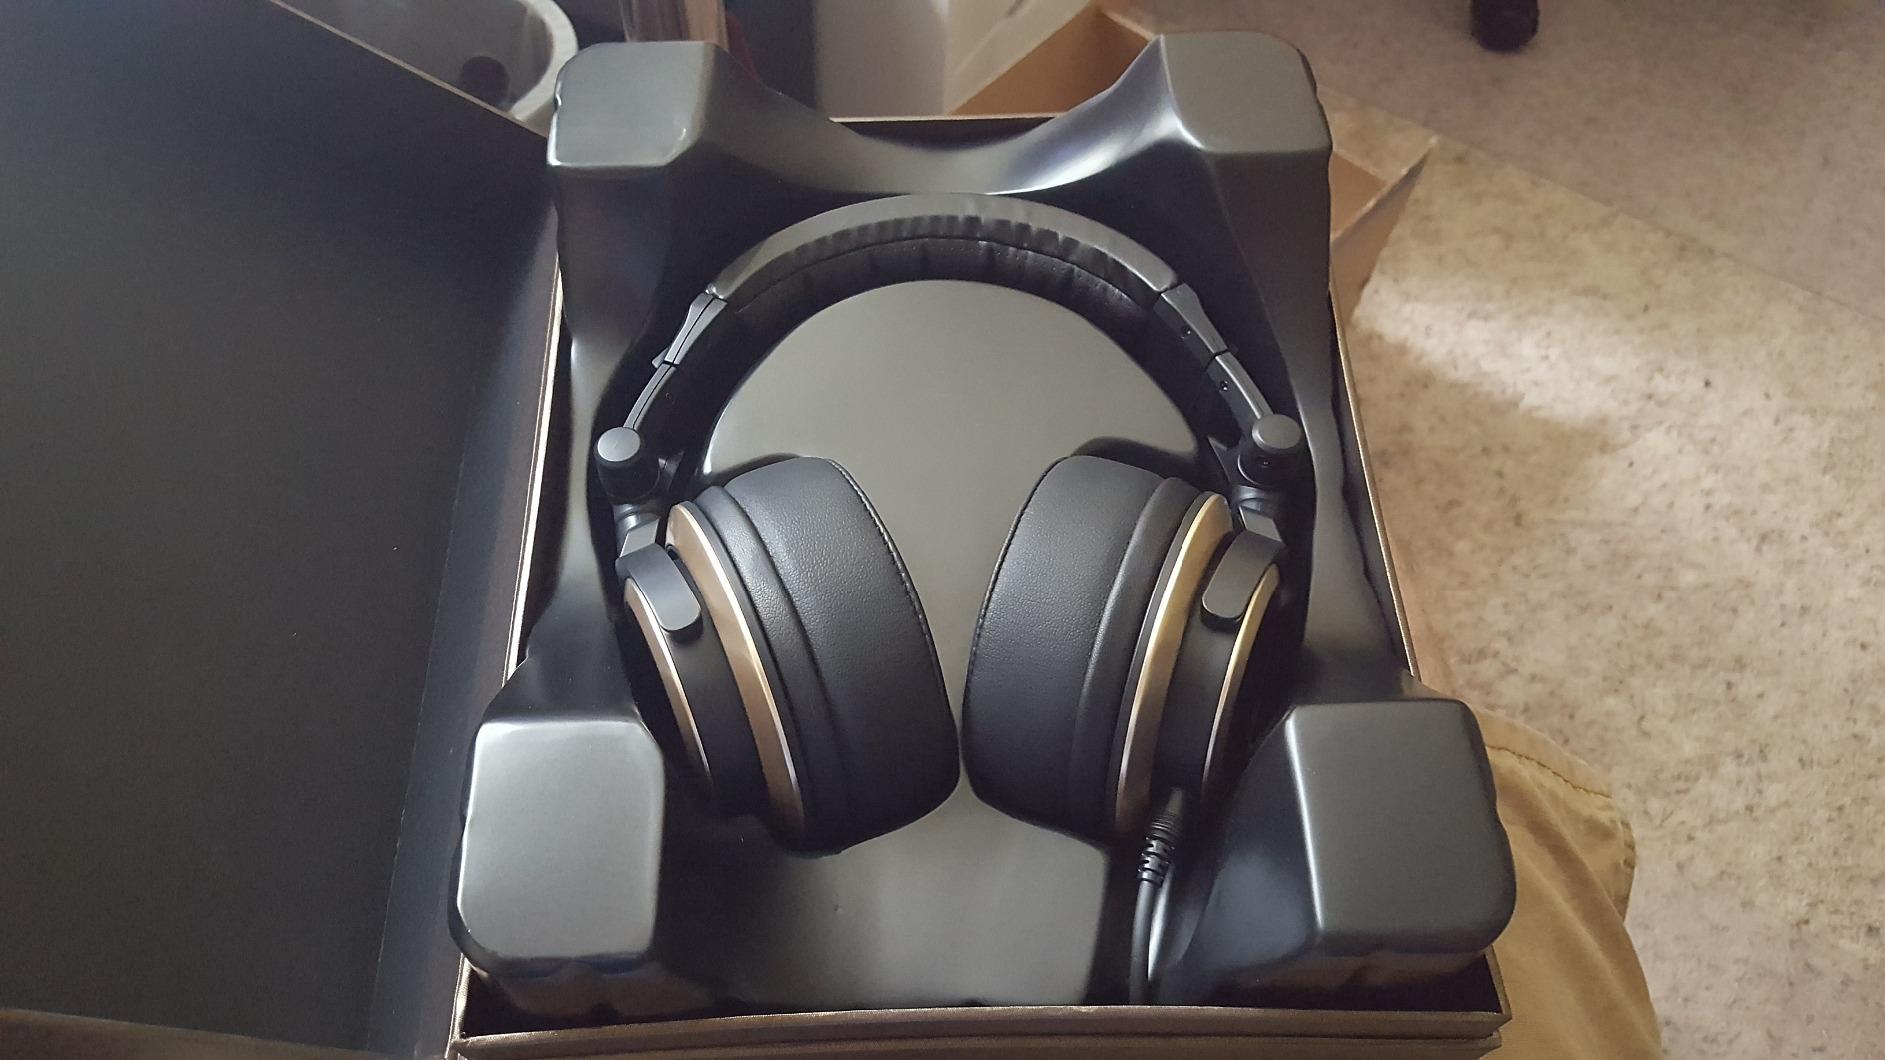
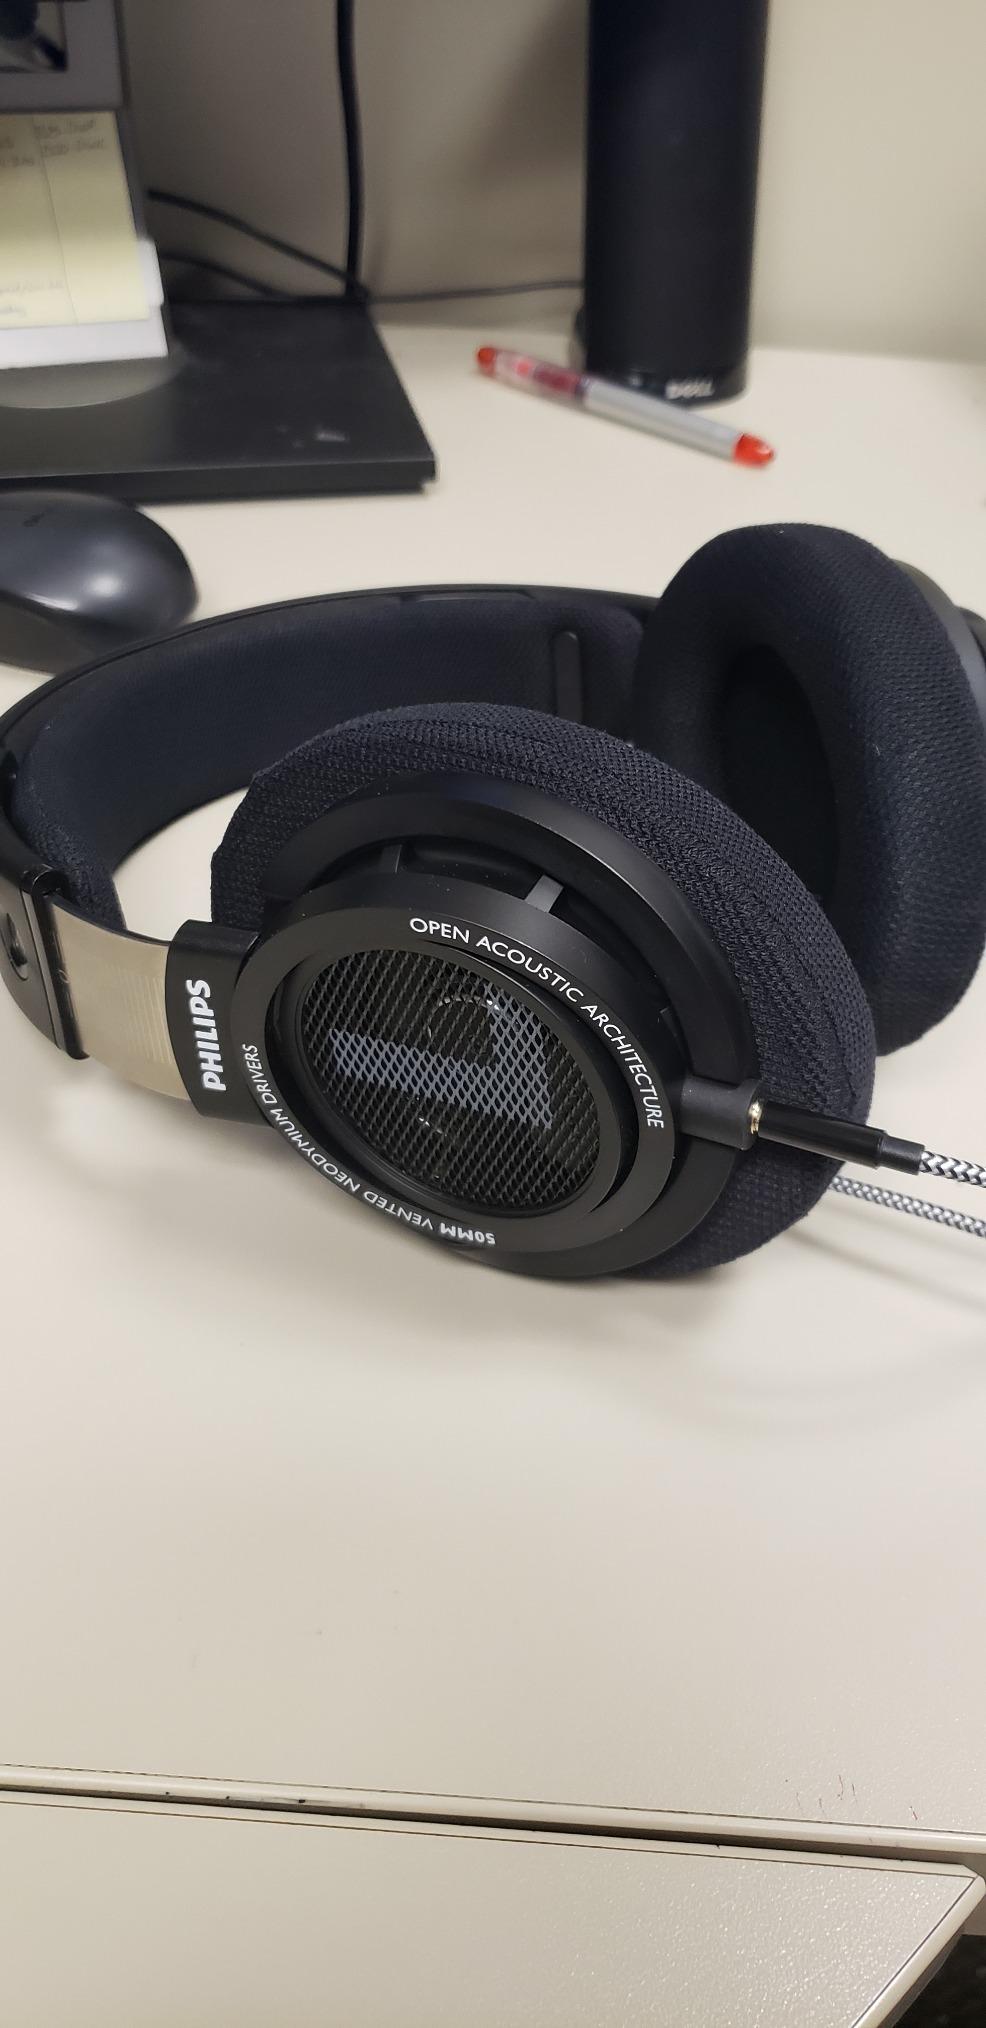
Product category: headphones
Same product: no